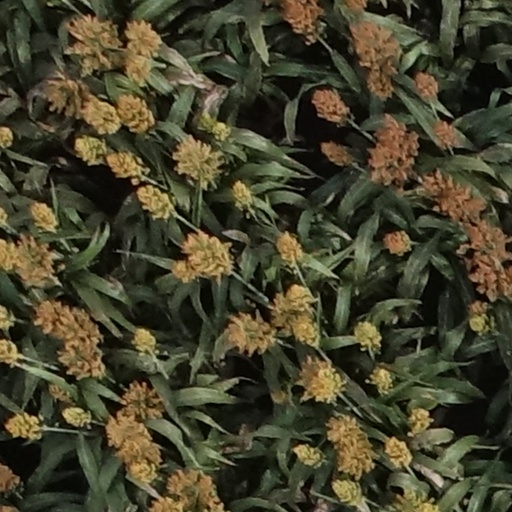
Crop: sorghum